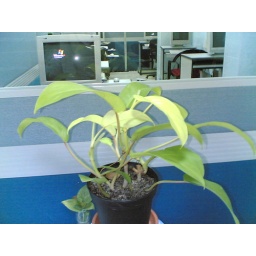
a tree in a pot